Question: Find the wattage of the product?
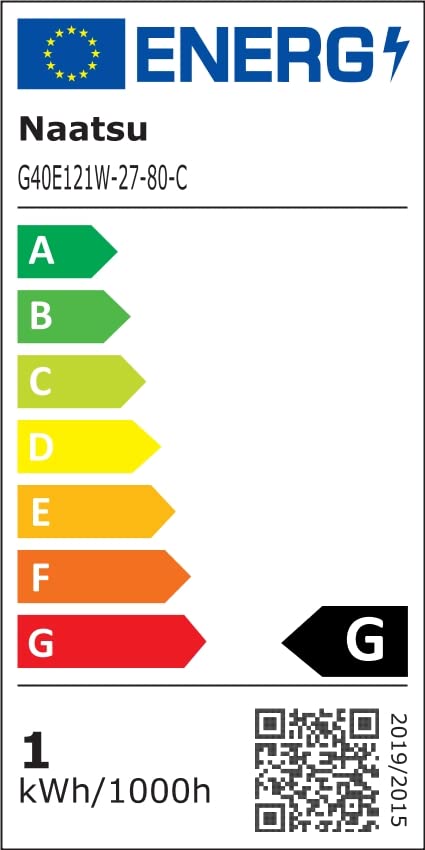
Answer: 121.0 watt